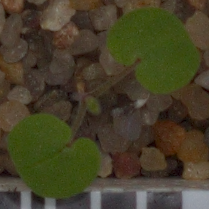
Label: smallflowered_cranesbill